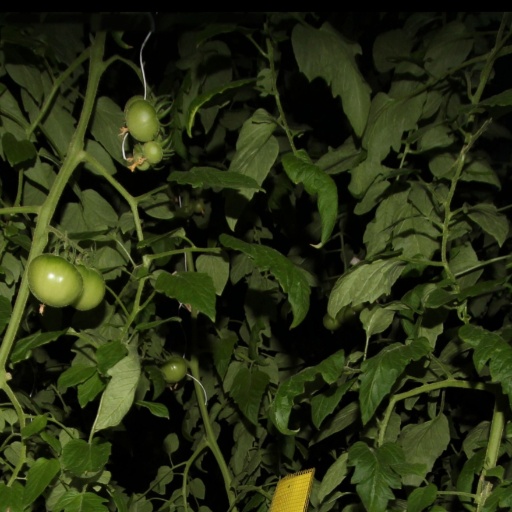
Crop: tomato